Arnold Schölzel

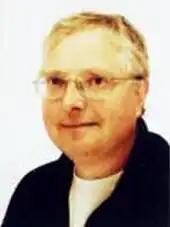
Arnold Schölzel

Arnold Angelus Schölzel (born 21 October 1947) is a German editor and former defector, currently the editor-in-chief of the newspaper "Junge Welt". Prior to 1989, Schölzel worked at Humboldt University in East Berlin, and also was an informant for the East German domestic intelligence agency, the Stasi.